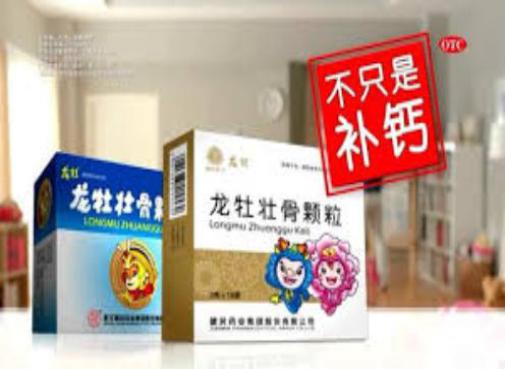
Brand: longmu-1
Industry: Medical